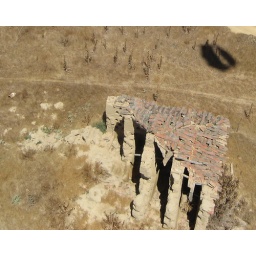
Typical ancient pigeon house in Zamora (central Spain). The shadow in the right upper part is a maxi-dopero.